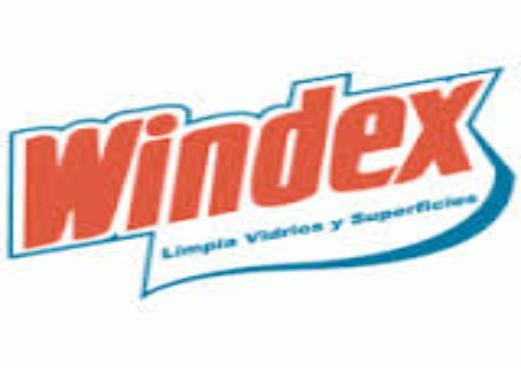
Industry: Necessities